Lewes Presbyterian Church

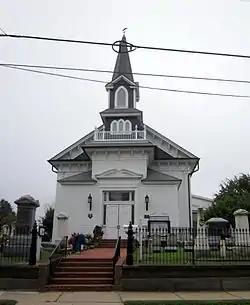
Lewes Presbyterian Church, October 2011

Lewes Presbyterian Church is a historic Presbyterian church building located at 100 Kings Highway in Lewes, Sussex County, Delaware. It was built in 1832, as a frame meeting house measuring 45 feet by 37 feet. In 1869, the church was renovated to add a number of a Gothic Revival style features and the addition of a chancel with Gothic windows. In 1886–1887, the tower and belfry were added and two massive Corinthian order columns were added to the interior. In 1931, the church acquired its Colonial Revival style front door.